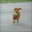
Label: dog